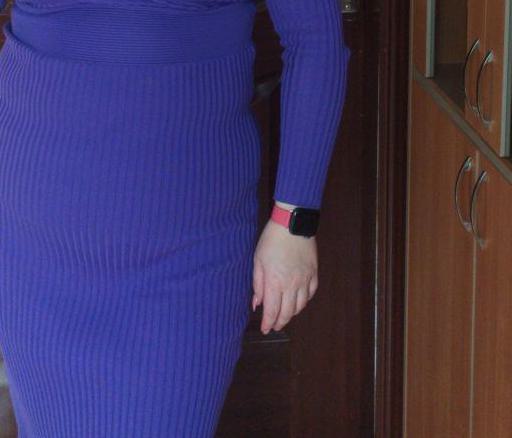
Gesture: no_gesture